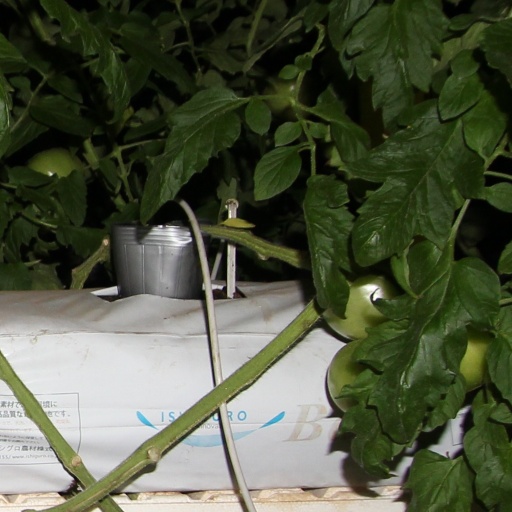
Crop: tomato